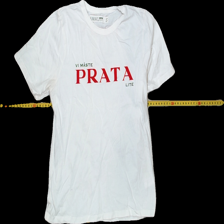
View: front
Type: T-shirt
Category: Ladies
Brand: Not Applicable
Colors: White
Material: 100%cotton
Pattern: Logo print
Size: S
Trend: No trend
Stains: No
Price range: <50
Recommended usage: Reuse